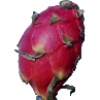
Label: red_pitahaya